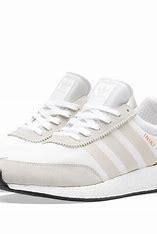
Brand: Adidas
Model: Iniki Runner